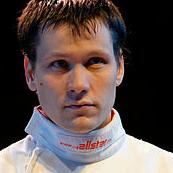
Age: 34